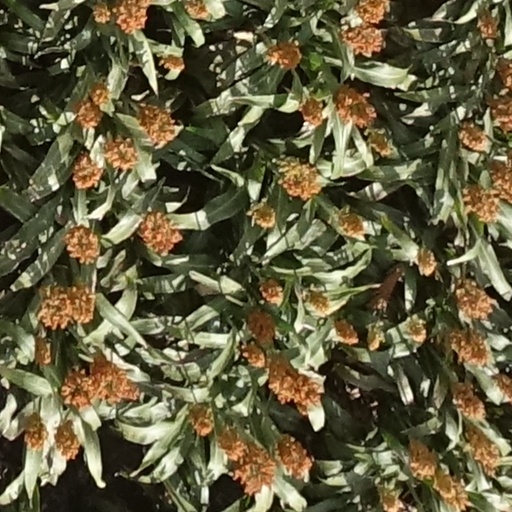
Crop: sorghum